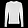
Label: Pullover